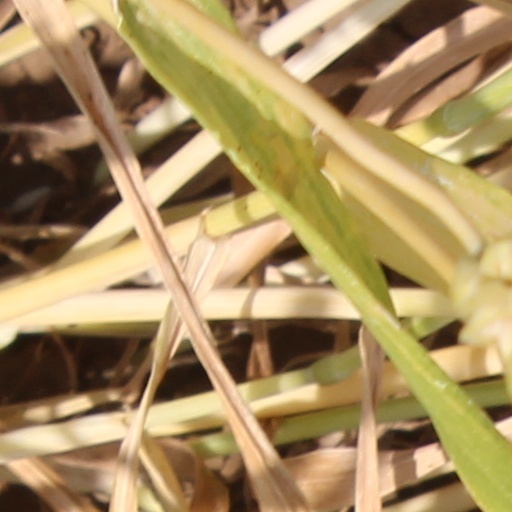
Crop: wheat